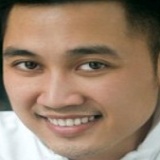
ca sĩ Don Nguyễn